Sea cucumber

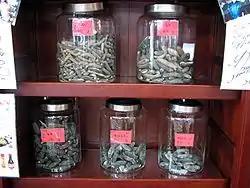
Dried sea cucumbers in a Japanese pharmacy

Sea cucumbers are often ignored by most of the marine predators because of the toxins they contain (in particular, holothurin) and because of their often spectacular defensive systems. However, they remain a prey for some highly specialized predators which are not affected by their toxins, such as the big mollusks "Tonna galea" and "Tonna perdix", which paralyzes them using powerful poison before swallowing them completely.